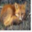
Label: fox